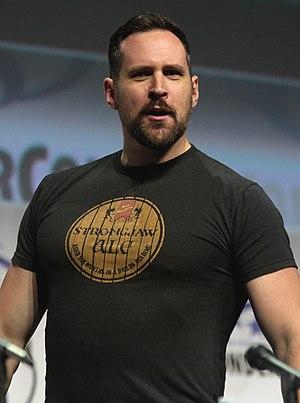
Travis Willingham, né le 3 août 1981 à Dallas, est un acteur américain. Il est également connu pour faire du doublage.